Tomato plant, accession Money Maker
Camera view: tilt-top (135 deg); turntable rotation: 30 degrees
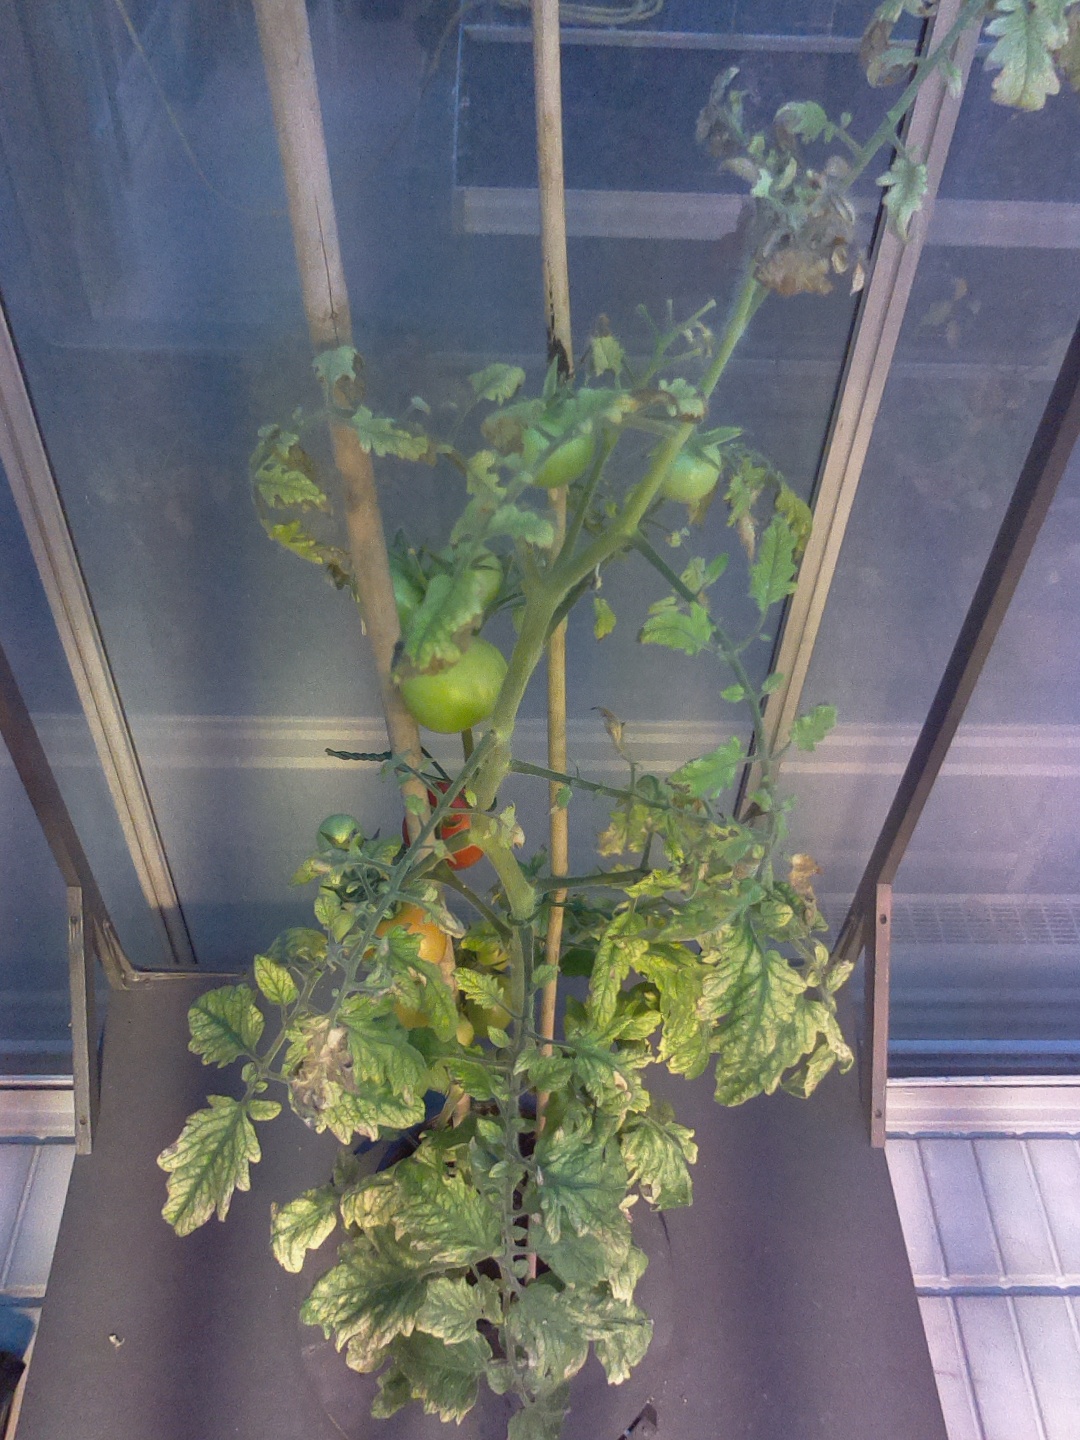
BBCH growth stage 81: 10%-20% of fruits show typical fully ripe color